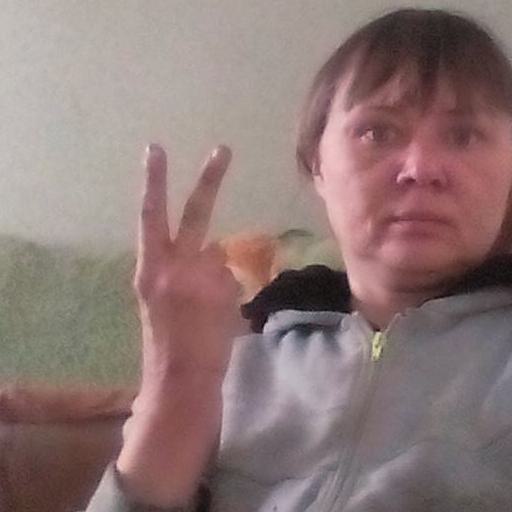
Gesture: peace_inverted